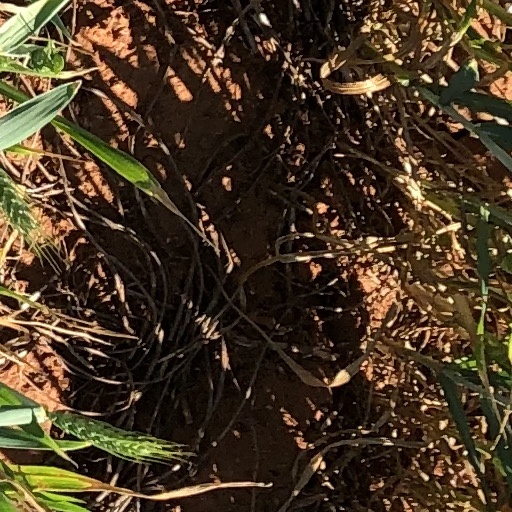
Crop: wheat